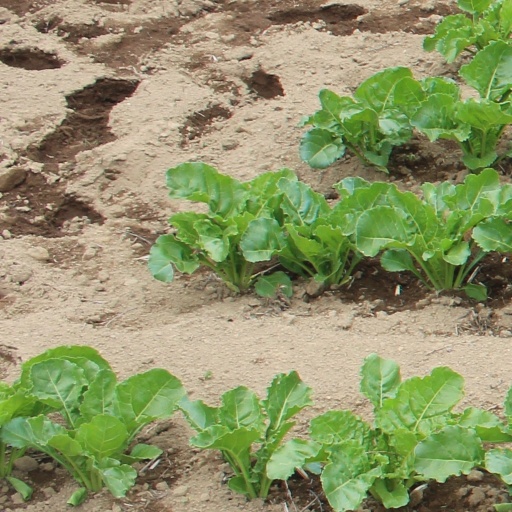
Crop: sugar beet